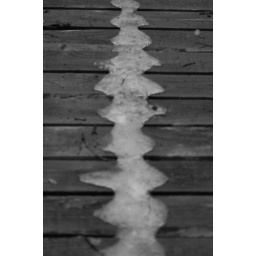
Ice frozen in the center of a wooden foot bridge - Delaware Water Gap